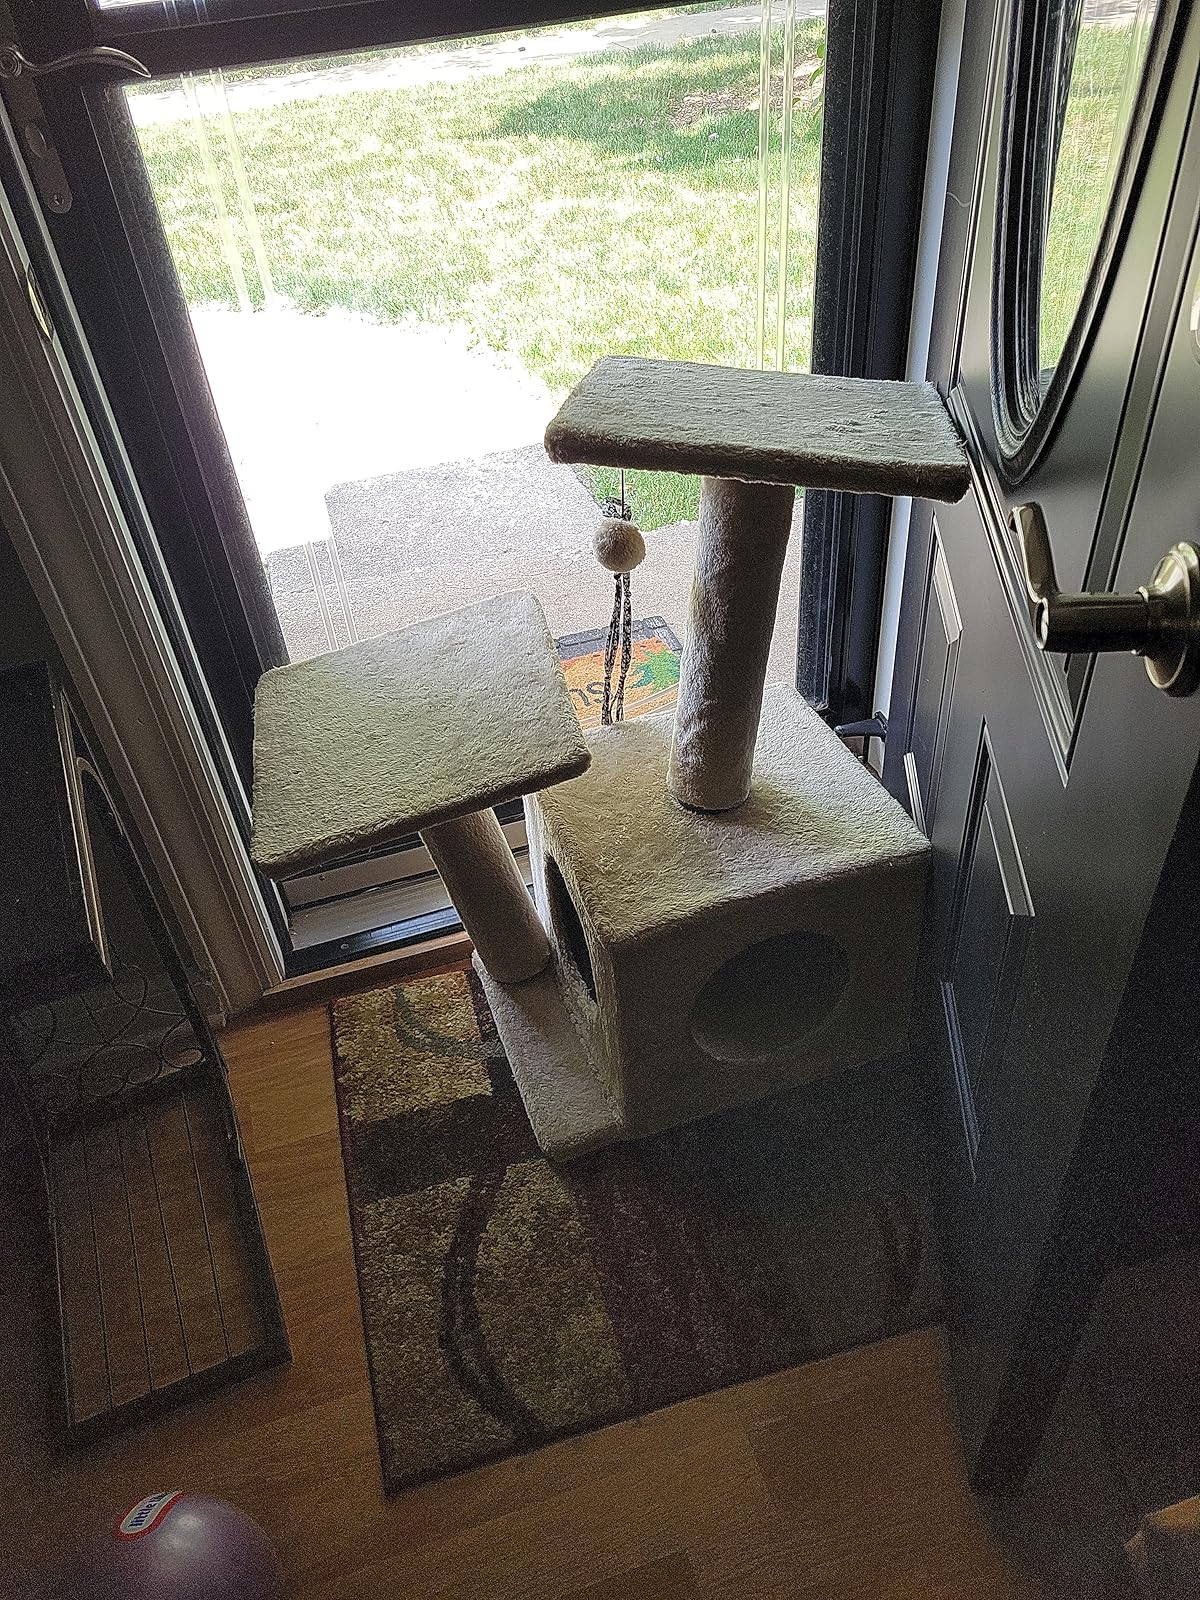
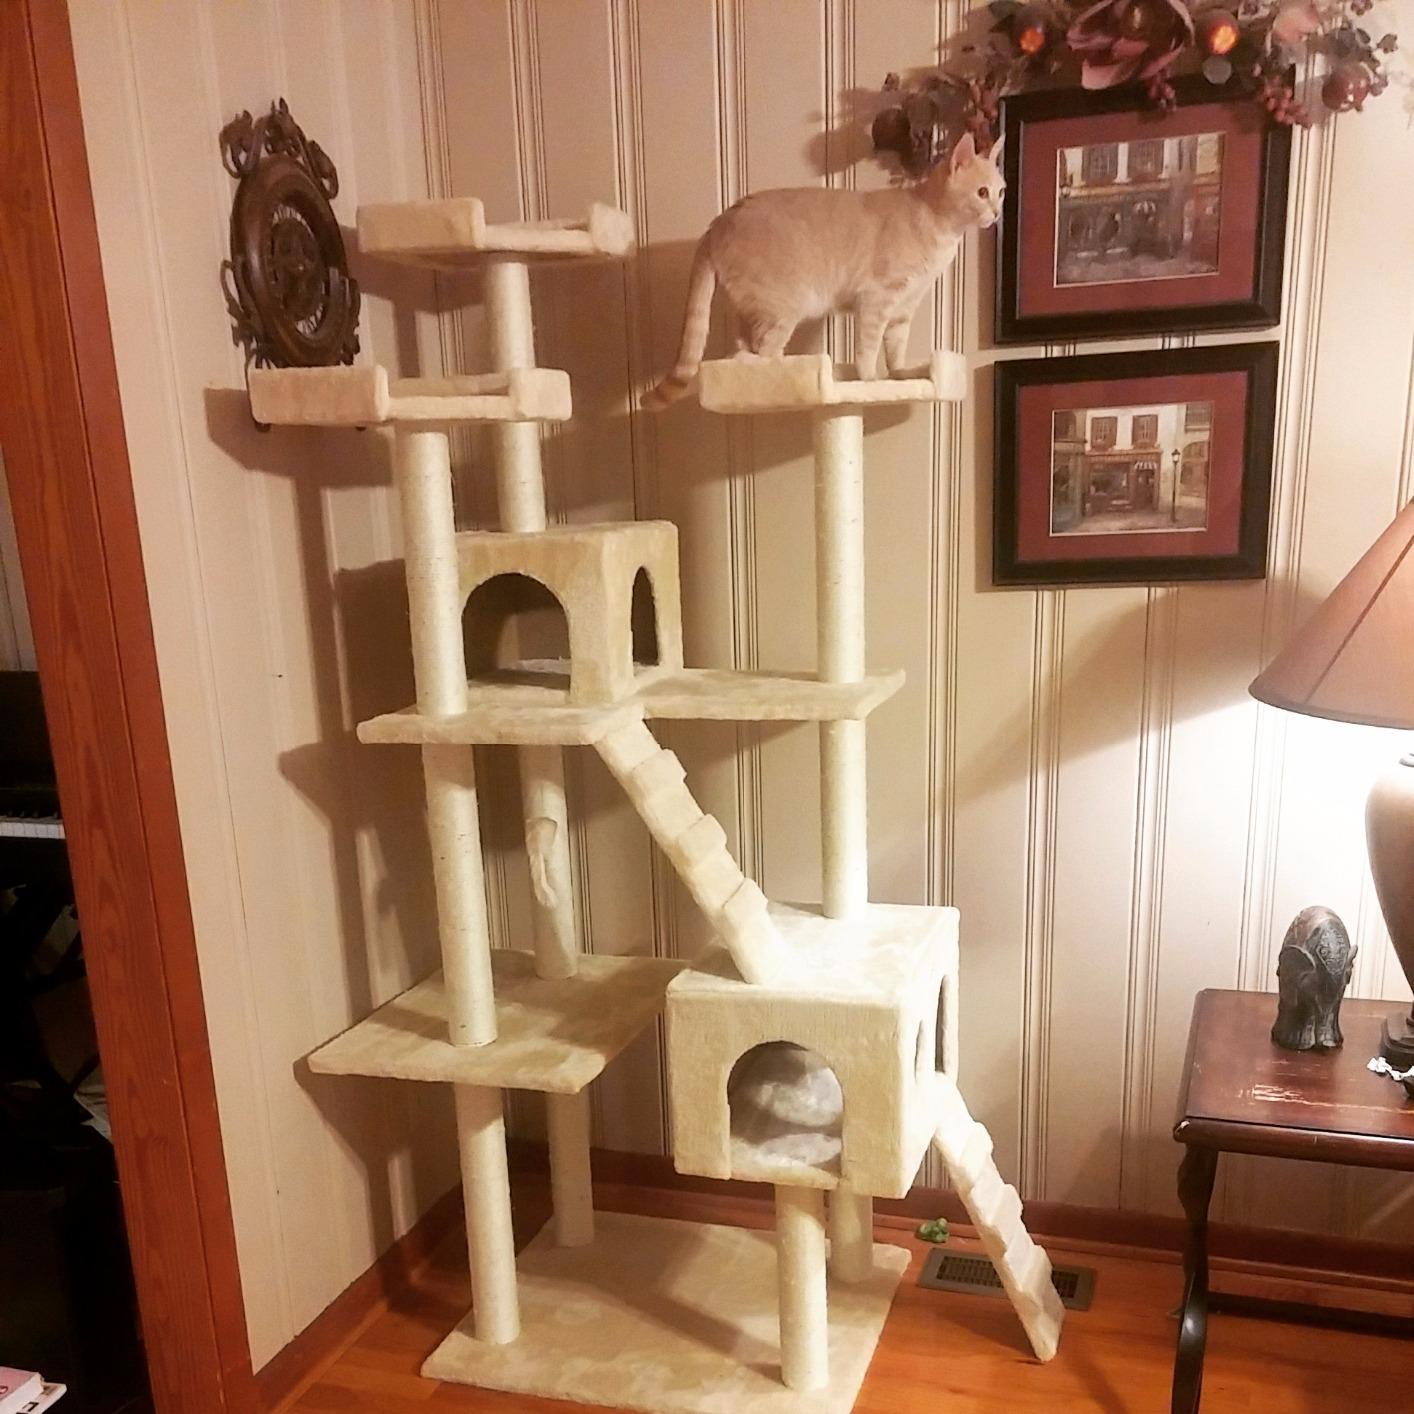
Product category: items_cat tree
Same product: no